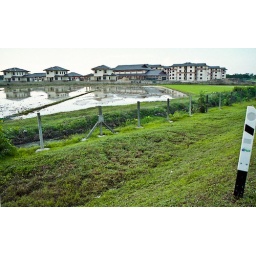
Rice field by the PLUS highway ready for new life.OM1028mm/2.8Tripod